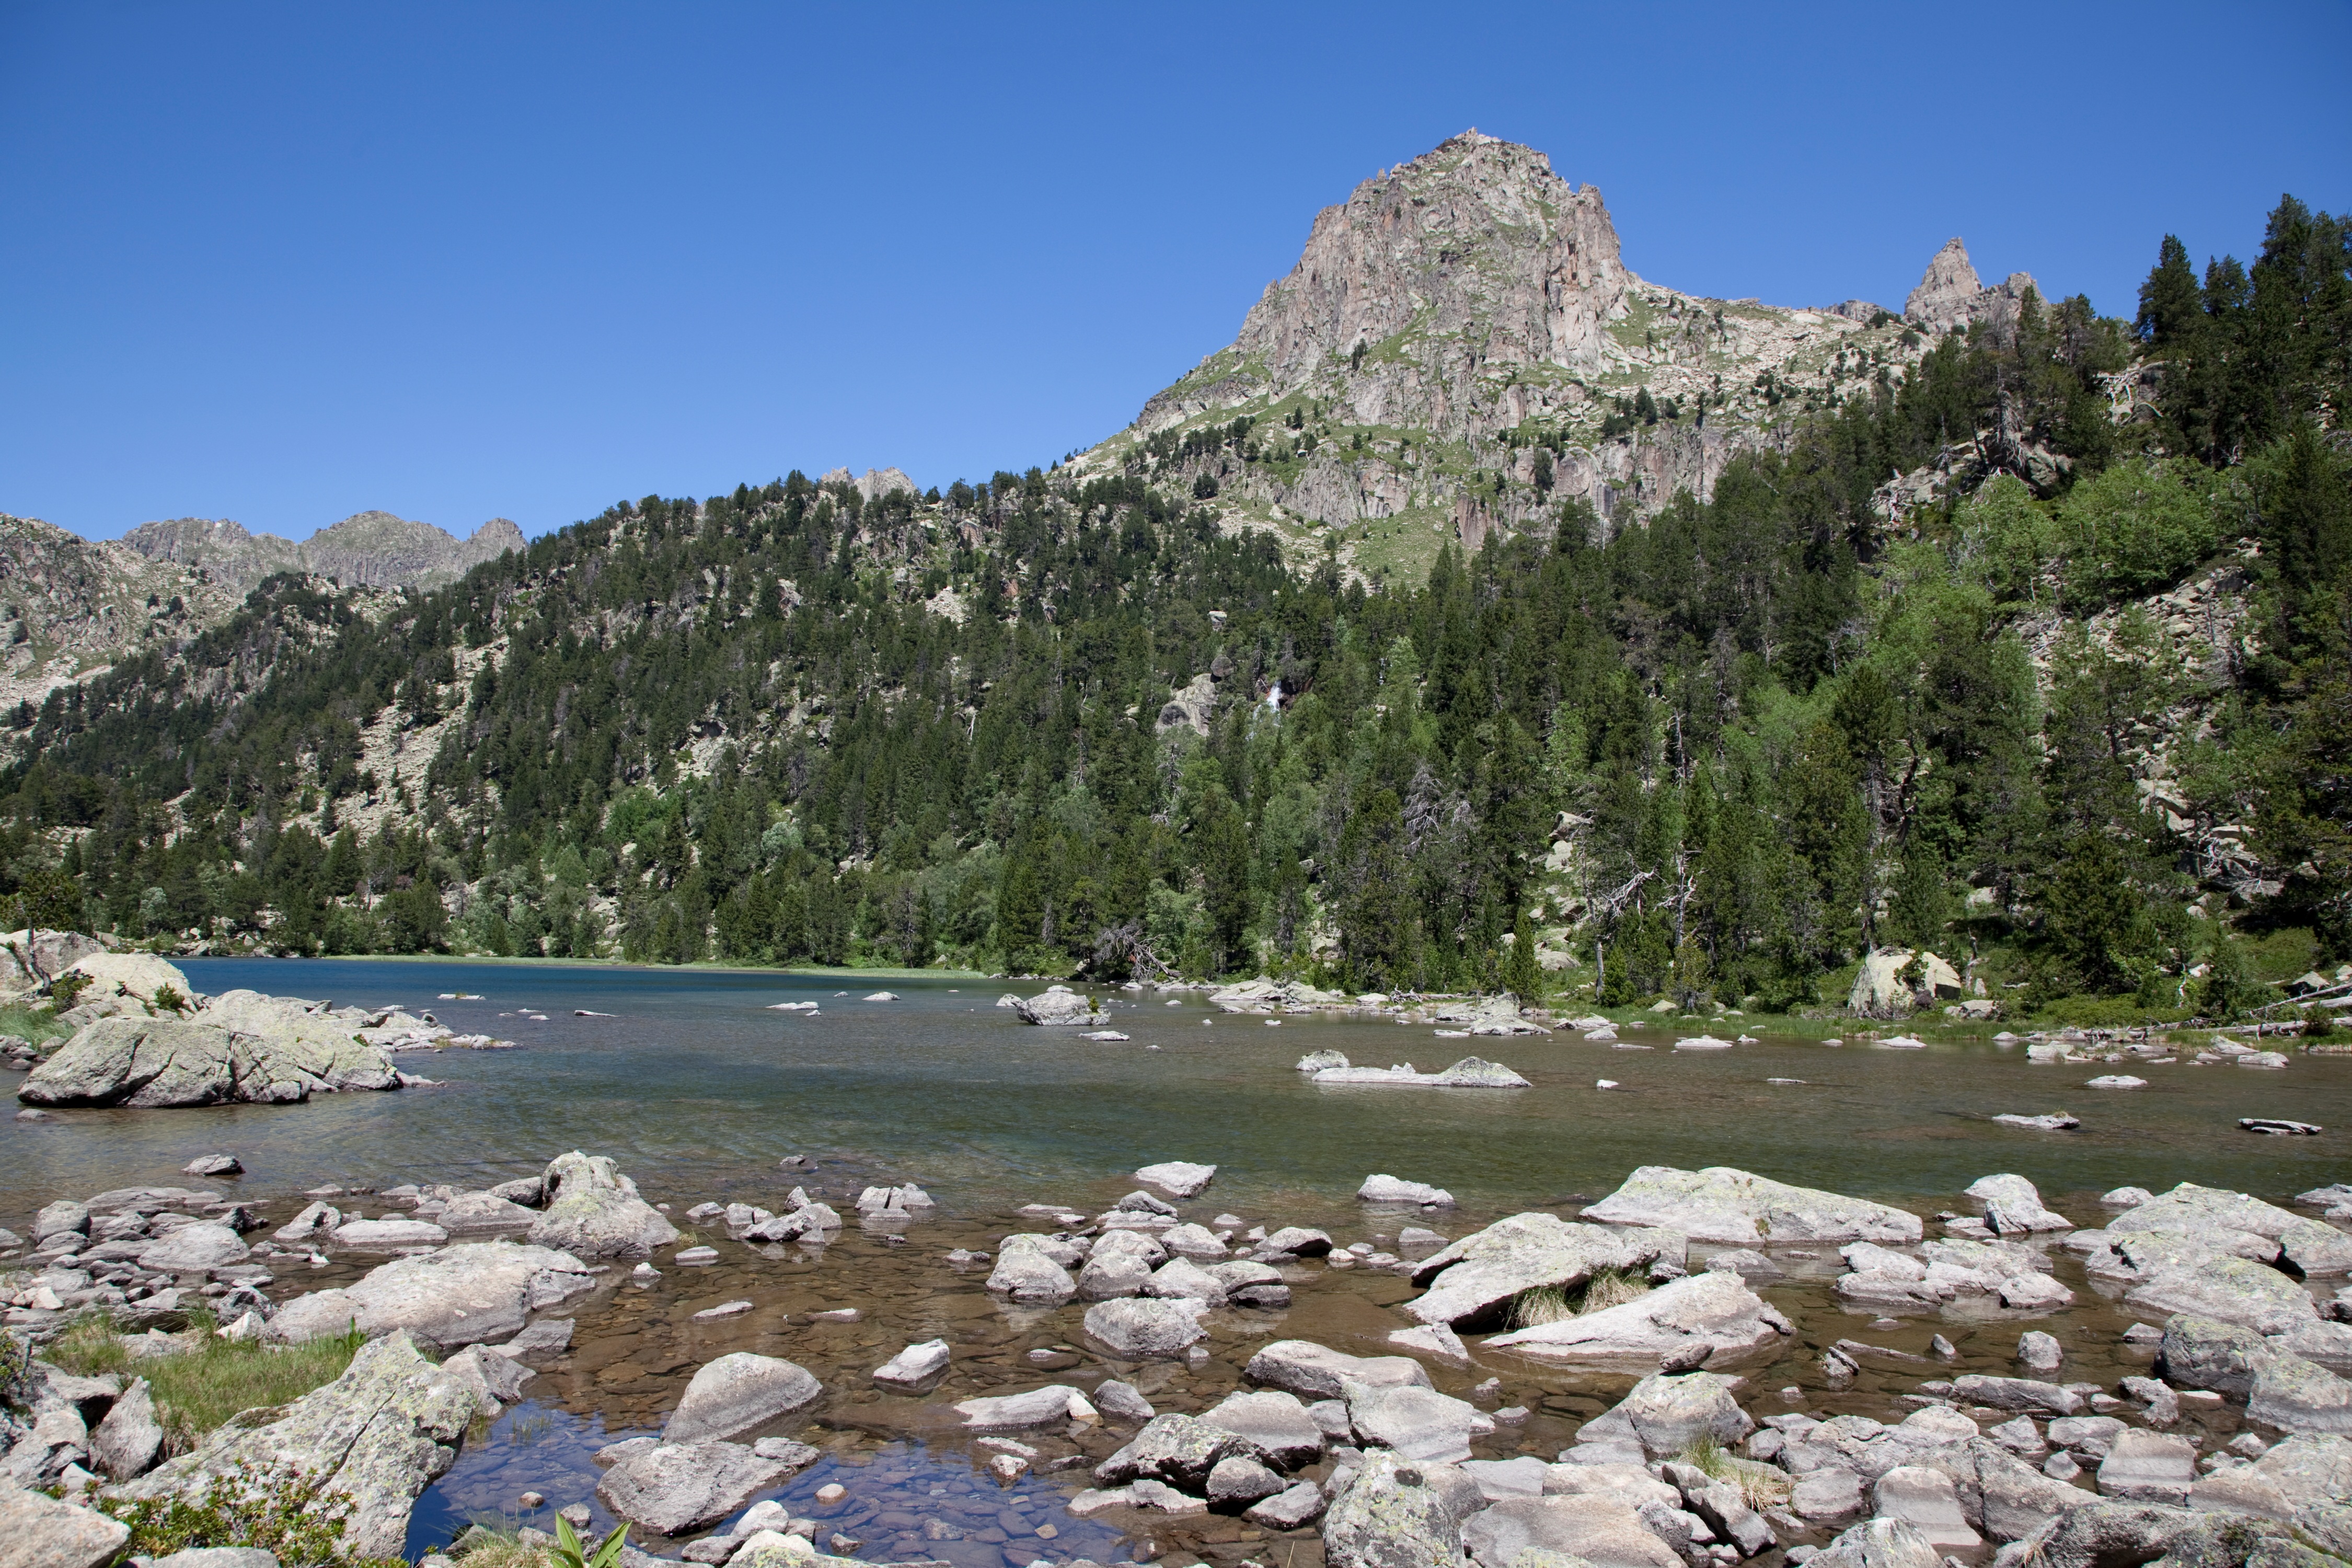
landscape, water, nature, forest, rock, wilderness, walking, mountain, sky, hiking, trail, lake, adventure, valley, mountain range, travel, cliff, europe, scenery, tourism, national park, ridge, rocks, spain, geology, alps, backpacking, plateau, dolomites, landform, lakes separated by comma, geographical feature, mountainous landforms